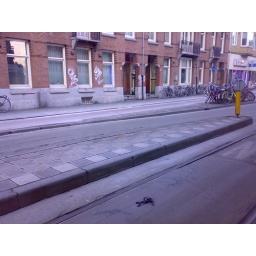
Frosty white roads in Amsterdam West. No snow, though..